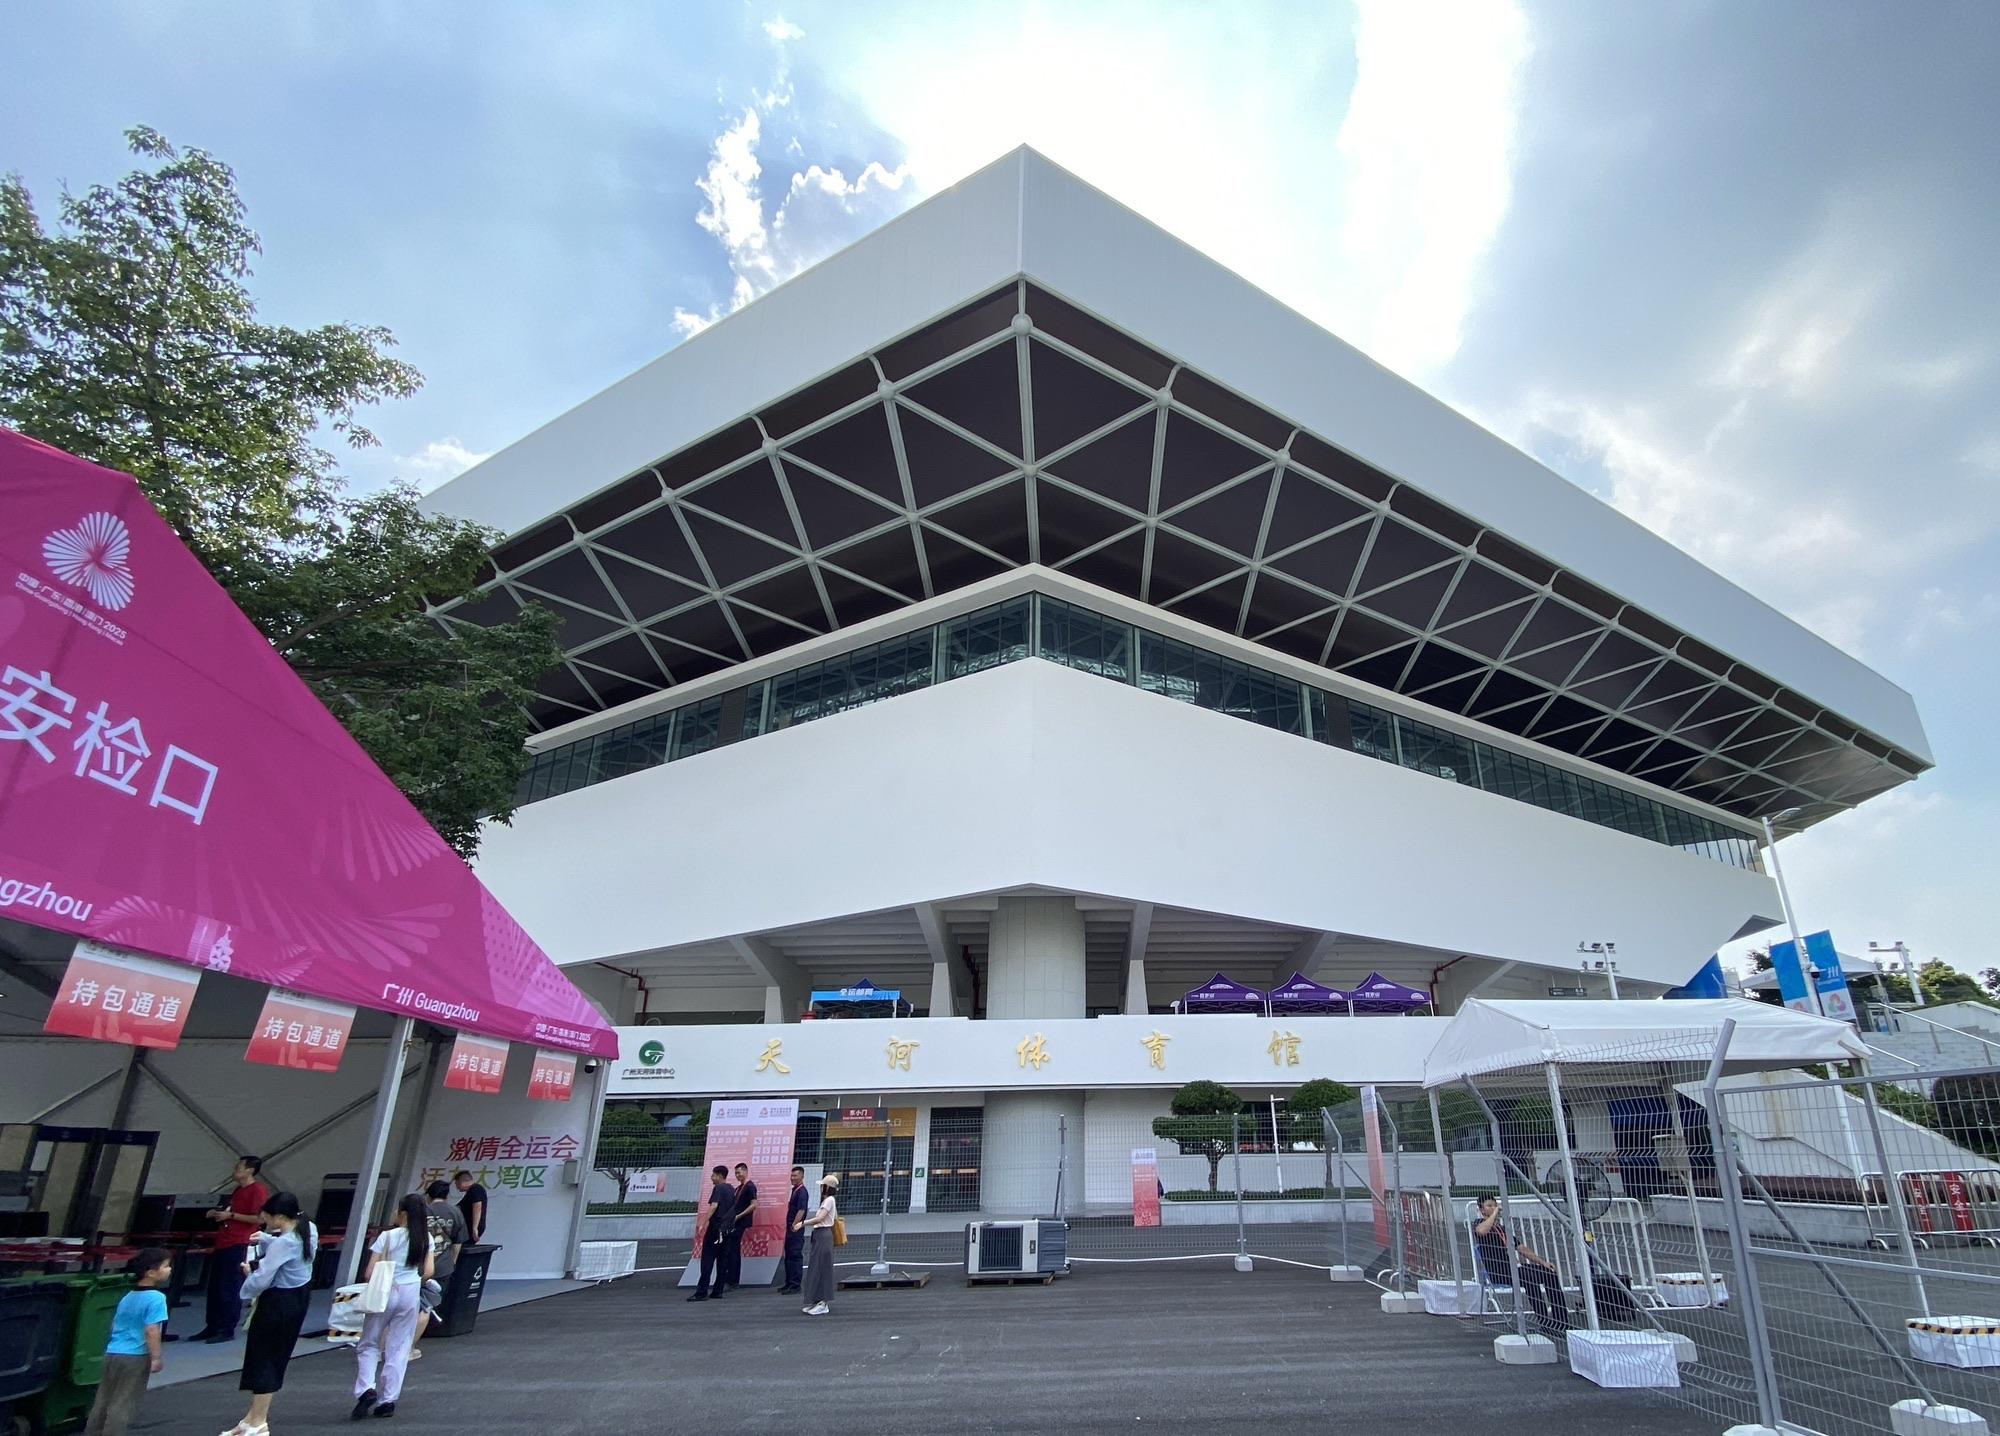
地标名称：天河体育中心
所在城市：广州市·天河区